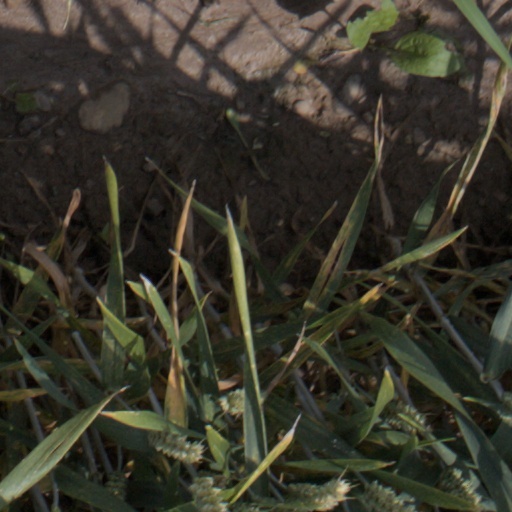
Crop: wheat